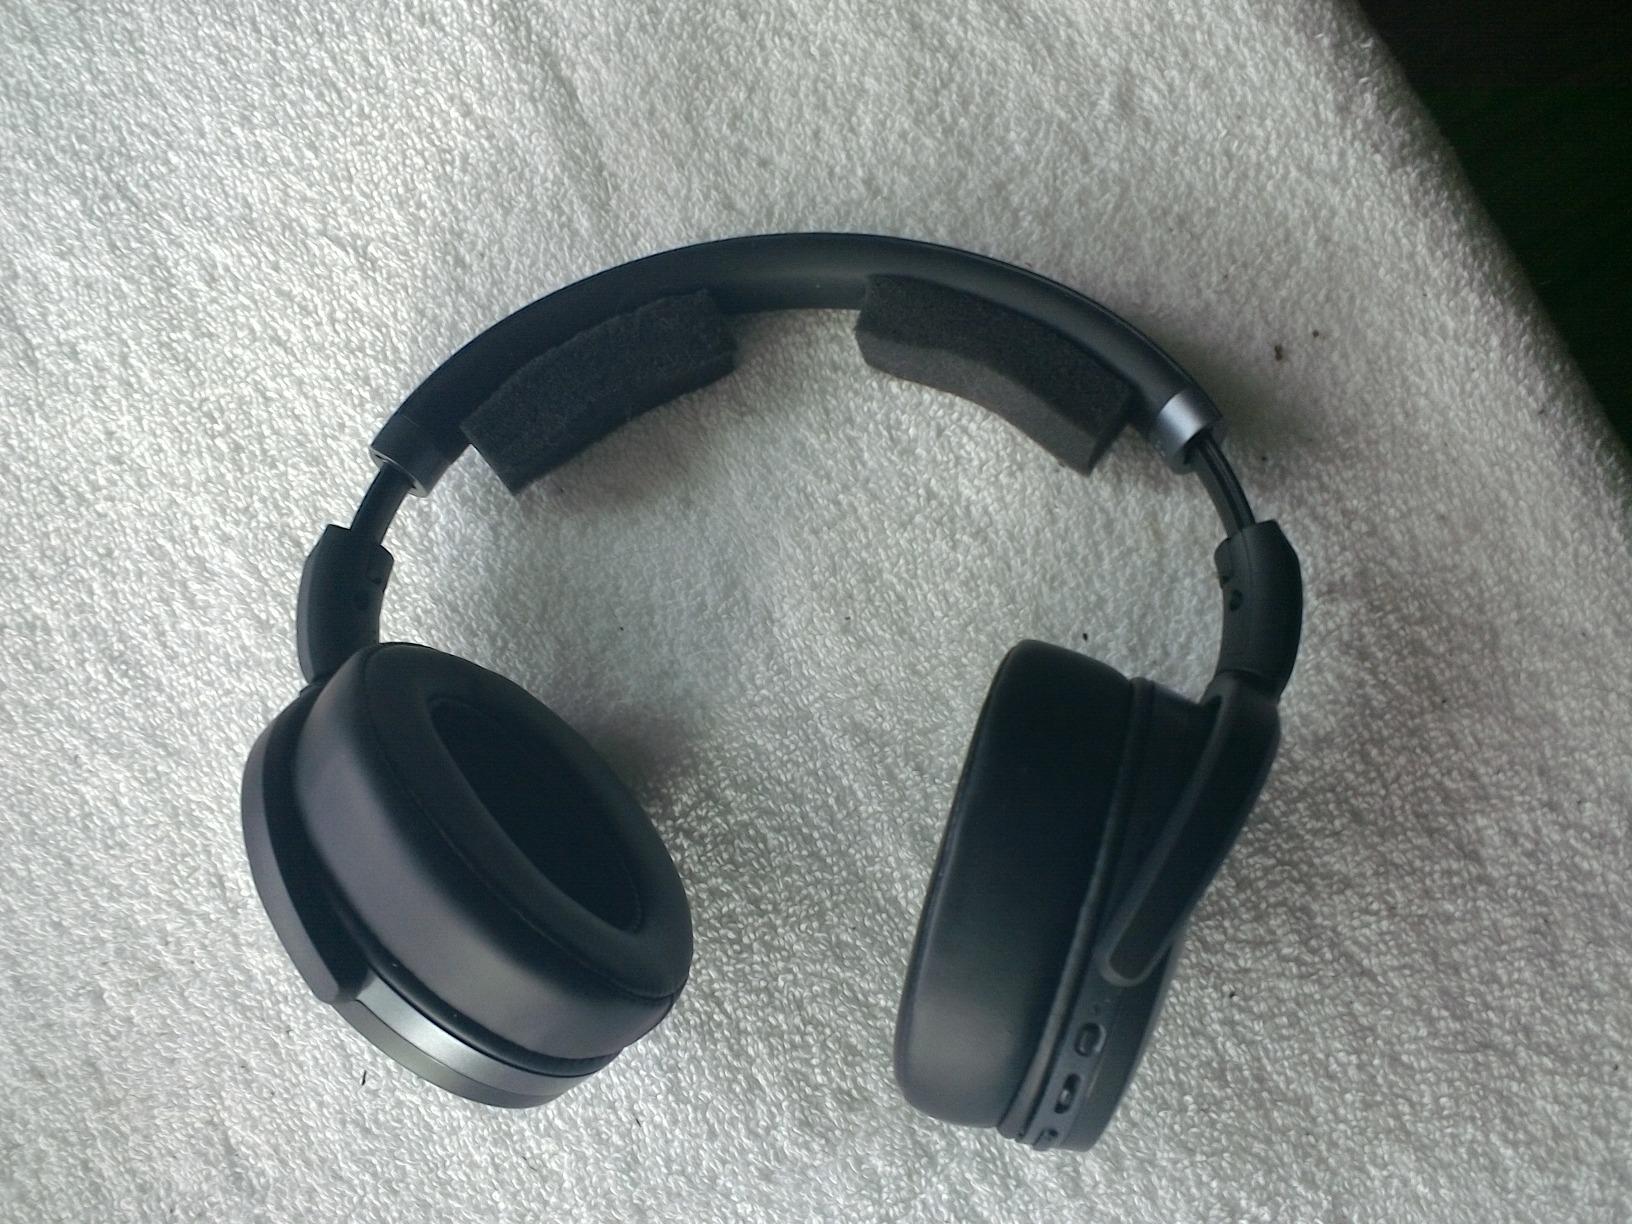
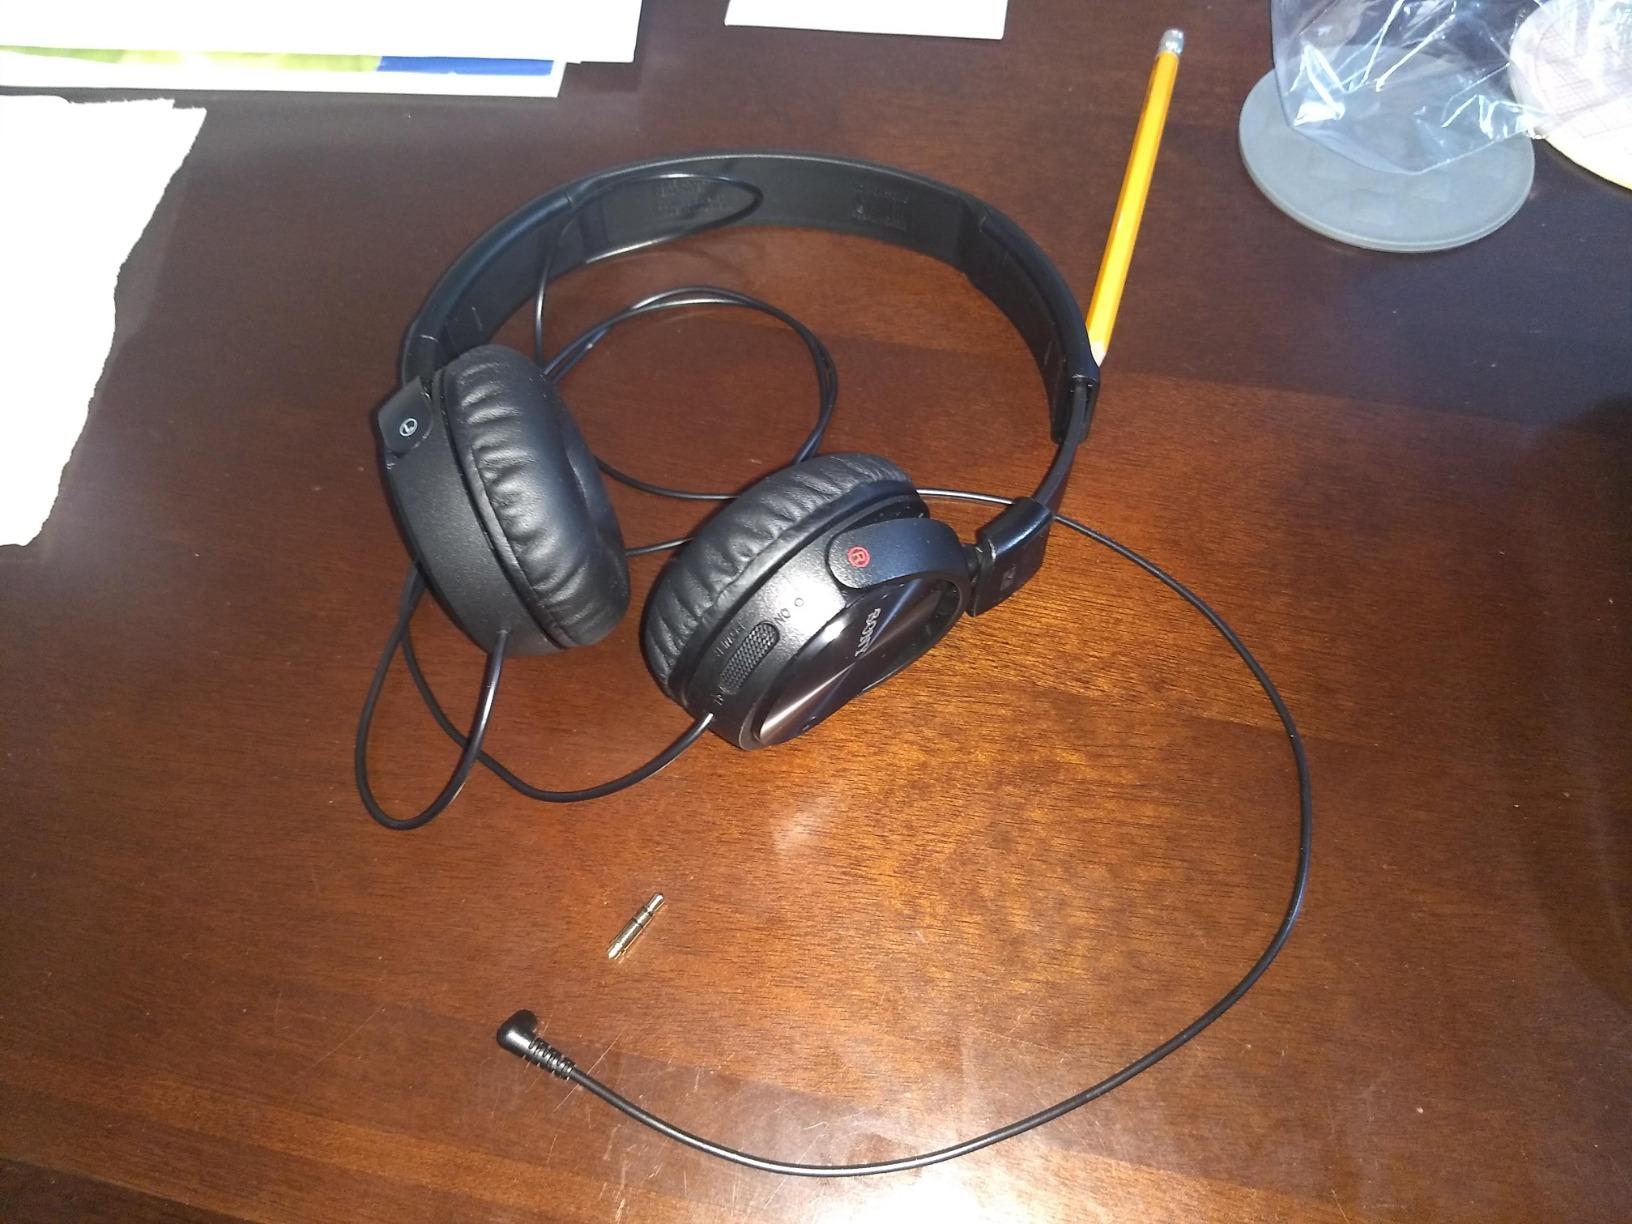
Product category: headphones
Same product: no